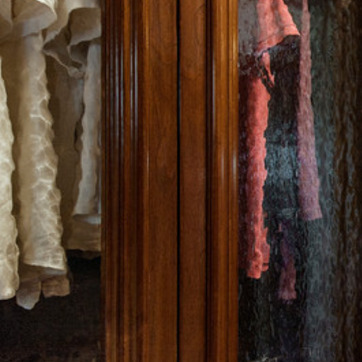
Material: wood